432 Park Avenue

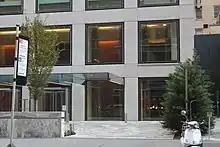
The porte-cochère on 56th Street, as seen from across the street. It consists of a small driveway looping in front of the main entrance; there is a canopy over the entrance.

In January 2010, CIM Group agreed to pay $305 million for the complete development site including 434 Park Avenue and 38, 40, 44 and 50 East 57th Street while keeping Macklowe involved as a partner. The investment by CIM allowed Macklowe to repay the senior-most tranche 90 cents on the dollar while the junior-most tranches were completely wiped out. At the time, the site was considered one of New York's most valuable due to its location between East 56th and 57th Streets on the west side of Park Avenue. Citigroup's private banking arm raised an additional $415 million in equity for the project from high-net-worth individuals who invested $1 million to $5 million each. Another $100 million in equity came from CIM's existing institutional investor clients. Following the investment, CIM continued to expand the development site, purchasing 46 East 57th Street for $42.5 million in January 2011.